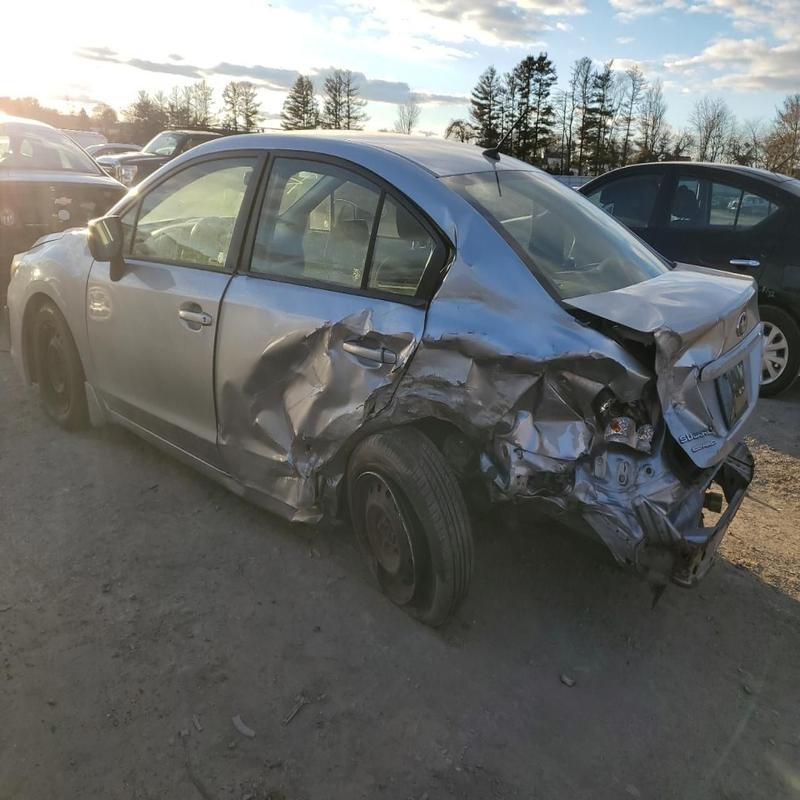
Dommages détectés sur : porte arrière gauche, aile arrière gauche, malle, feu arrière gauche, pare-choc arrière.
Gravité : majeur